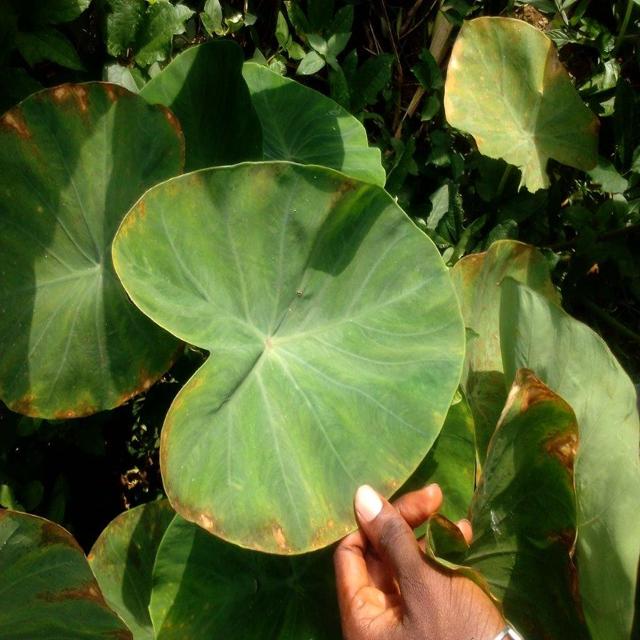
Label: Mid_Blight